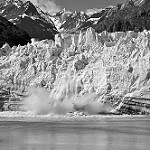
Label: B & W